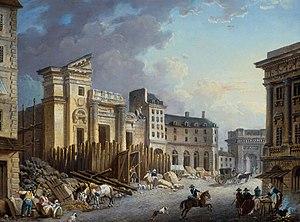
L’île de la Cité est une île située sur la Seine, en plein cœur de Paris. Elle est considérée comme l'antique berceau de la ville de Paris, autrefois Lutèce. Elle appartient aux 1ᵉʳ et 4ᵉ arrondissements. Le chroniqueur Gui de Bazoches l'évoquait en 1190 comme étant « la tête, le cœur et la moelle de Paris ».
Cet article recense les églises et édifices religieux disparus de Paris, en France.
Le tribunal de commerce de Paris est un bâtiment situé sur la rive nord de l'île de la Cité à Paris, abritant le Tribunal de commerce de la capitale française.